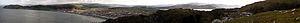
Les falaises de Great Orme forment un promontoire crayeux de la côte septentrionale du pays de Galles, non loin de la ville de Llandudno. Dans un poème de Gwalchmai ap Meilyr, elles sont appelées Cyngreawdr Fynydd. Le nom anglais est une corruption du vieux norrois signifiant « serpent de mer », par allusion à l'aspect de la côte. Par opposition, Little Orme est un autre cap crayeux plus modeste de la côte orientale de la baie de Llandudno dans la paroisse de Llanrhos.